Olga Hartman

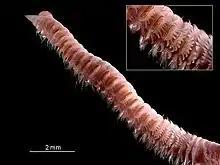
"Orbinia sertulata". Hartman's work on systematizing Orbiniidae, a taxon of sedentary annelids, is considered "the most comprehensive and detailed work on orbiniids" to date, with subsequent revisions by John H. Day and James A. Blake.

After 1936, Hartman traveled around the world collecting specimens and spent a brief period working at different research institutions. She spent several months as a research zoologist at the Scripps Institution of Oceanography in 1937. Hartman received a Sarah Berliner Research Fellowship grant in 1939, allowing her to travel to study the annelid collections in Europe and the U.S. in preparation for a monograph on the subject. From June 1939 to May 1940, she visited and analyzed the collections at museums around the world, beginning with the Natural History Museum, London, followed by the Swedish Museum of Natural History, the National Museum of Natural History, the Academy of Natural Sciences of Drexel University, the Museum of Comparative Zoology, the American Museum of Natural History, and the Peabody Museum of Natural History.